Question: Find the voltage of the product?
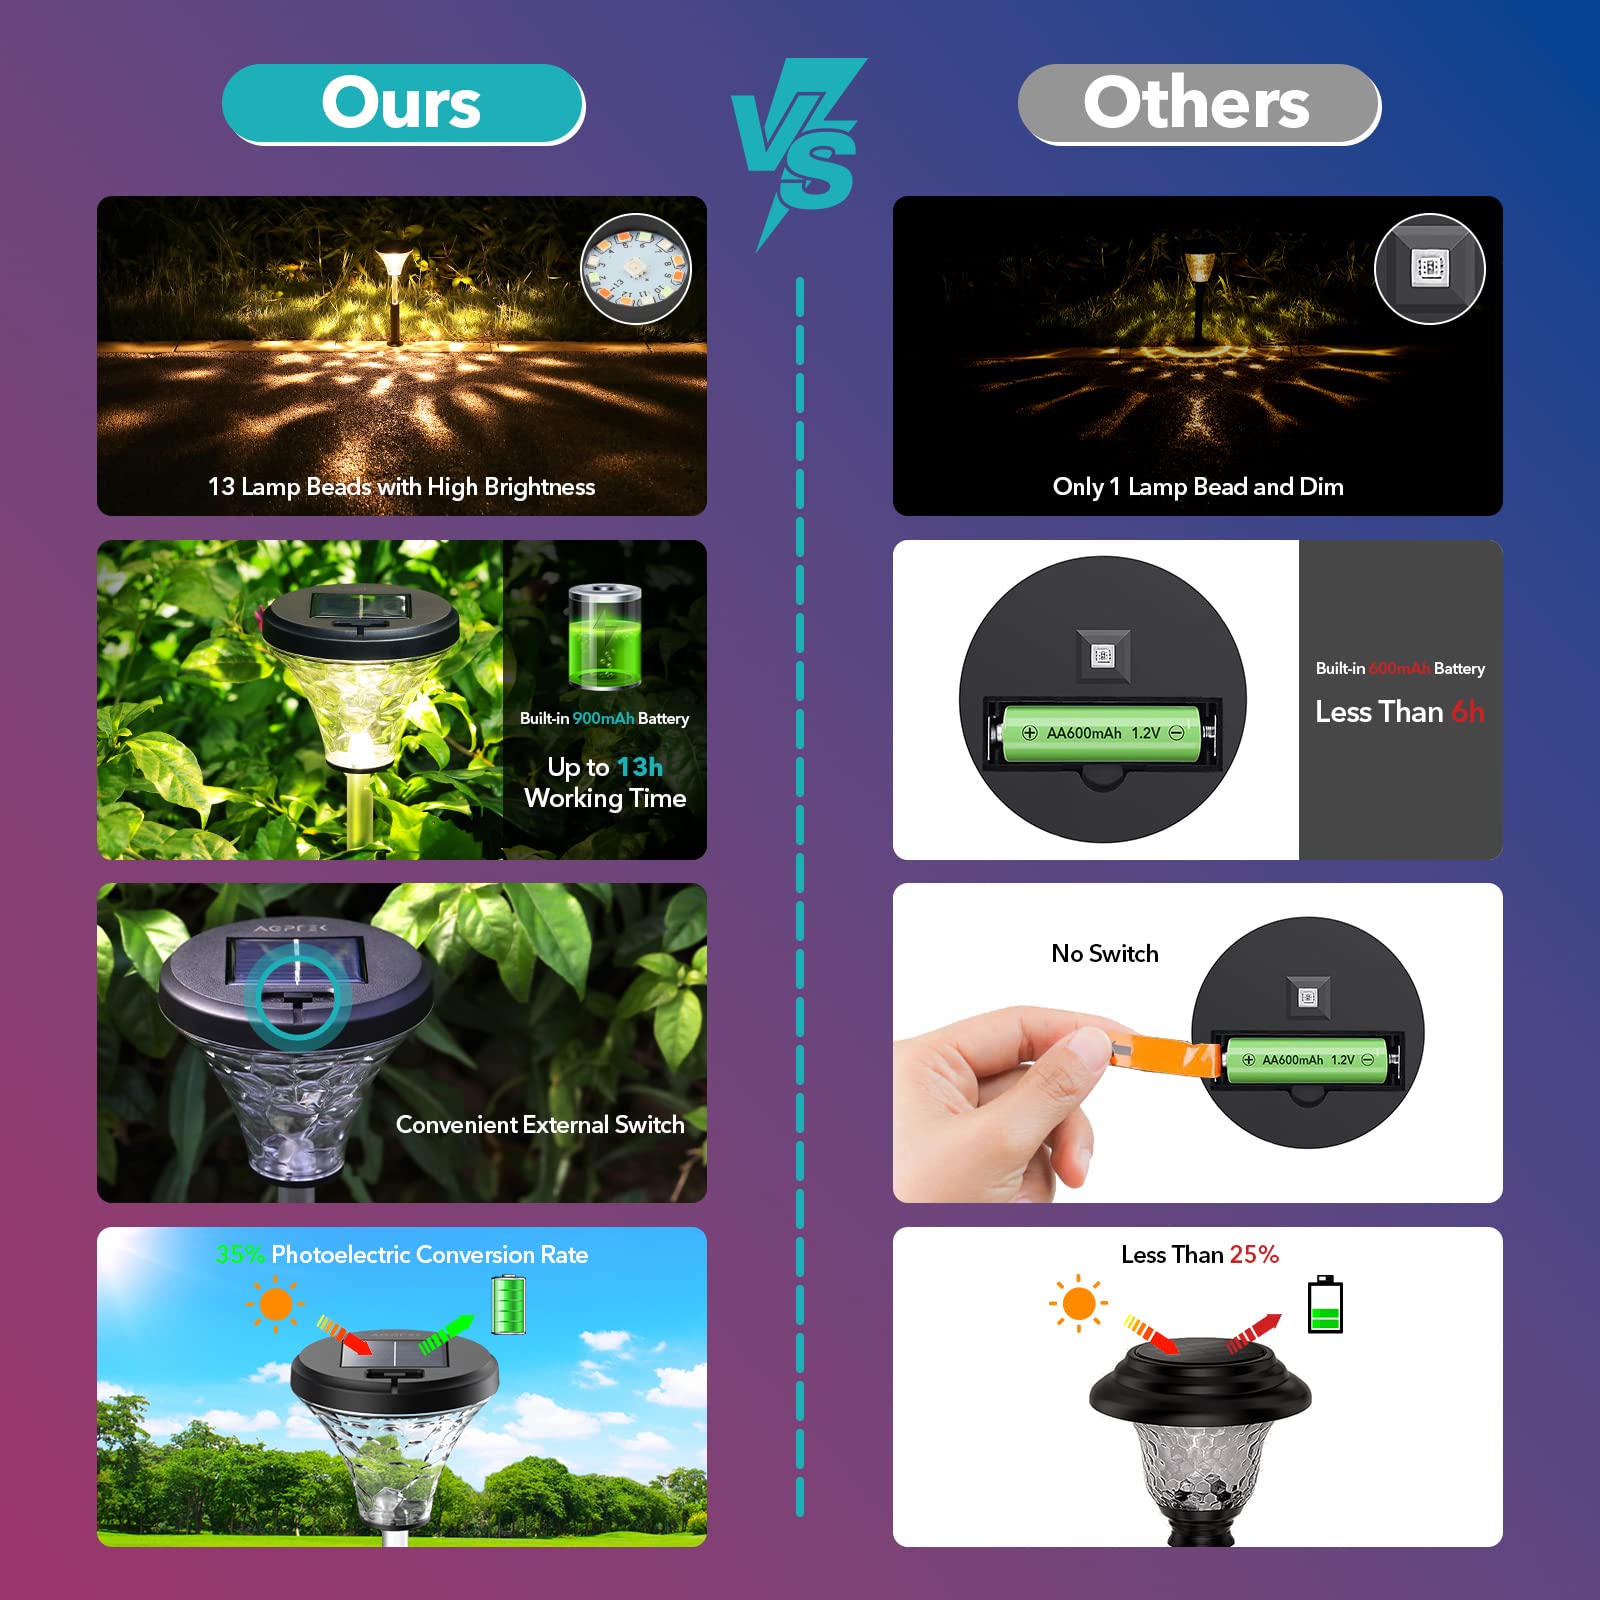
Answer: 1.2 volt